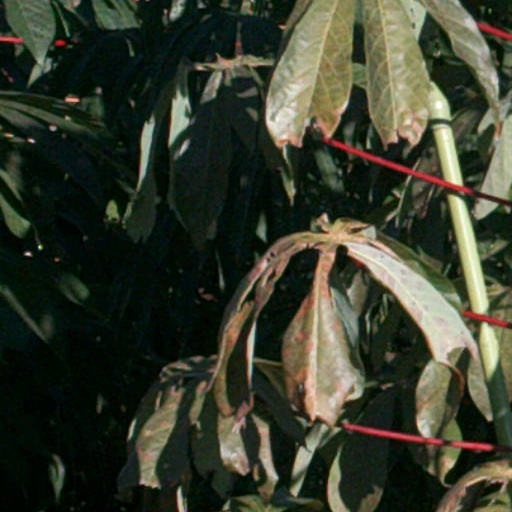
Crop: cassava